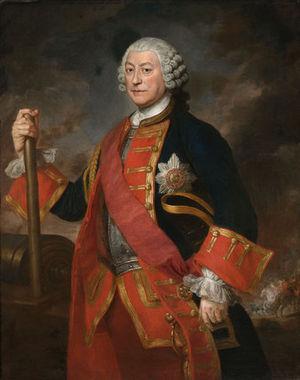
Cet article regroupe les personnalités et familles de la ville de Castres. Afin de ne pas encombrer cette liste, les évêques successifs de la ville ne sont pas cités ici, mais sur la page : Liste des évêques de Castres.